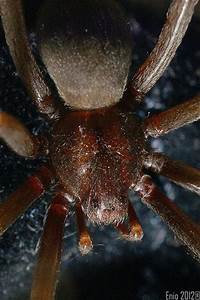
Label: ragno